Sthala Vriksha

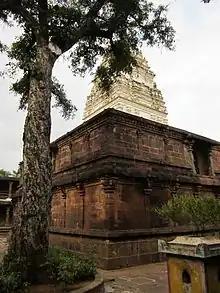
A Sthala Vriskha situated near a gopuram.

A Sthala Vriksha, also rendered Sthala Vruksham refers to a sacred tree associated with a site, most often a Hindu temple. Such trees form a prominent feature of koils, Hindu temples of the Dravidian style.